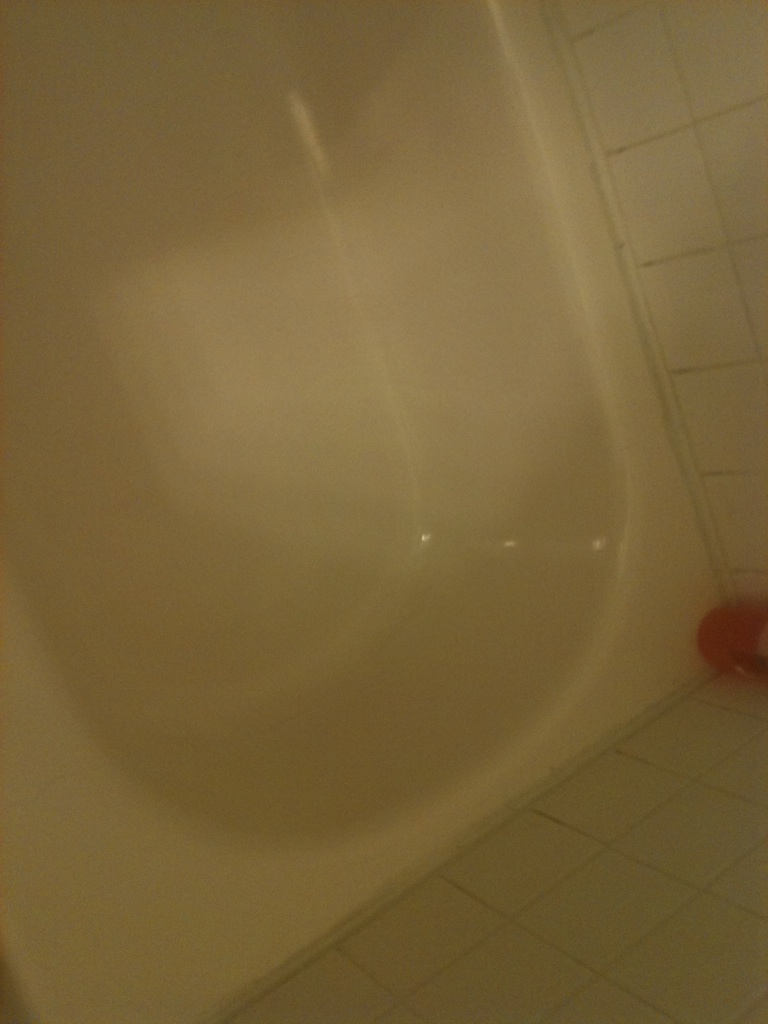Question: Any water bugs or anything?
Answer: no